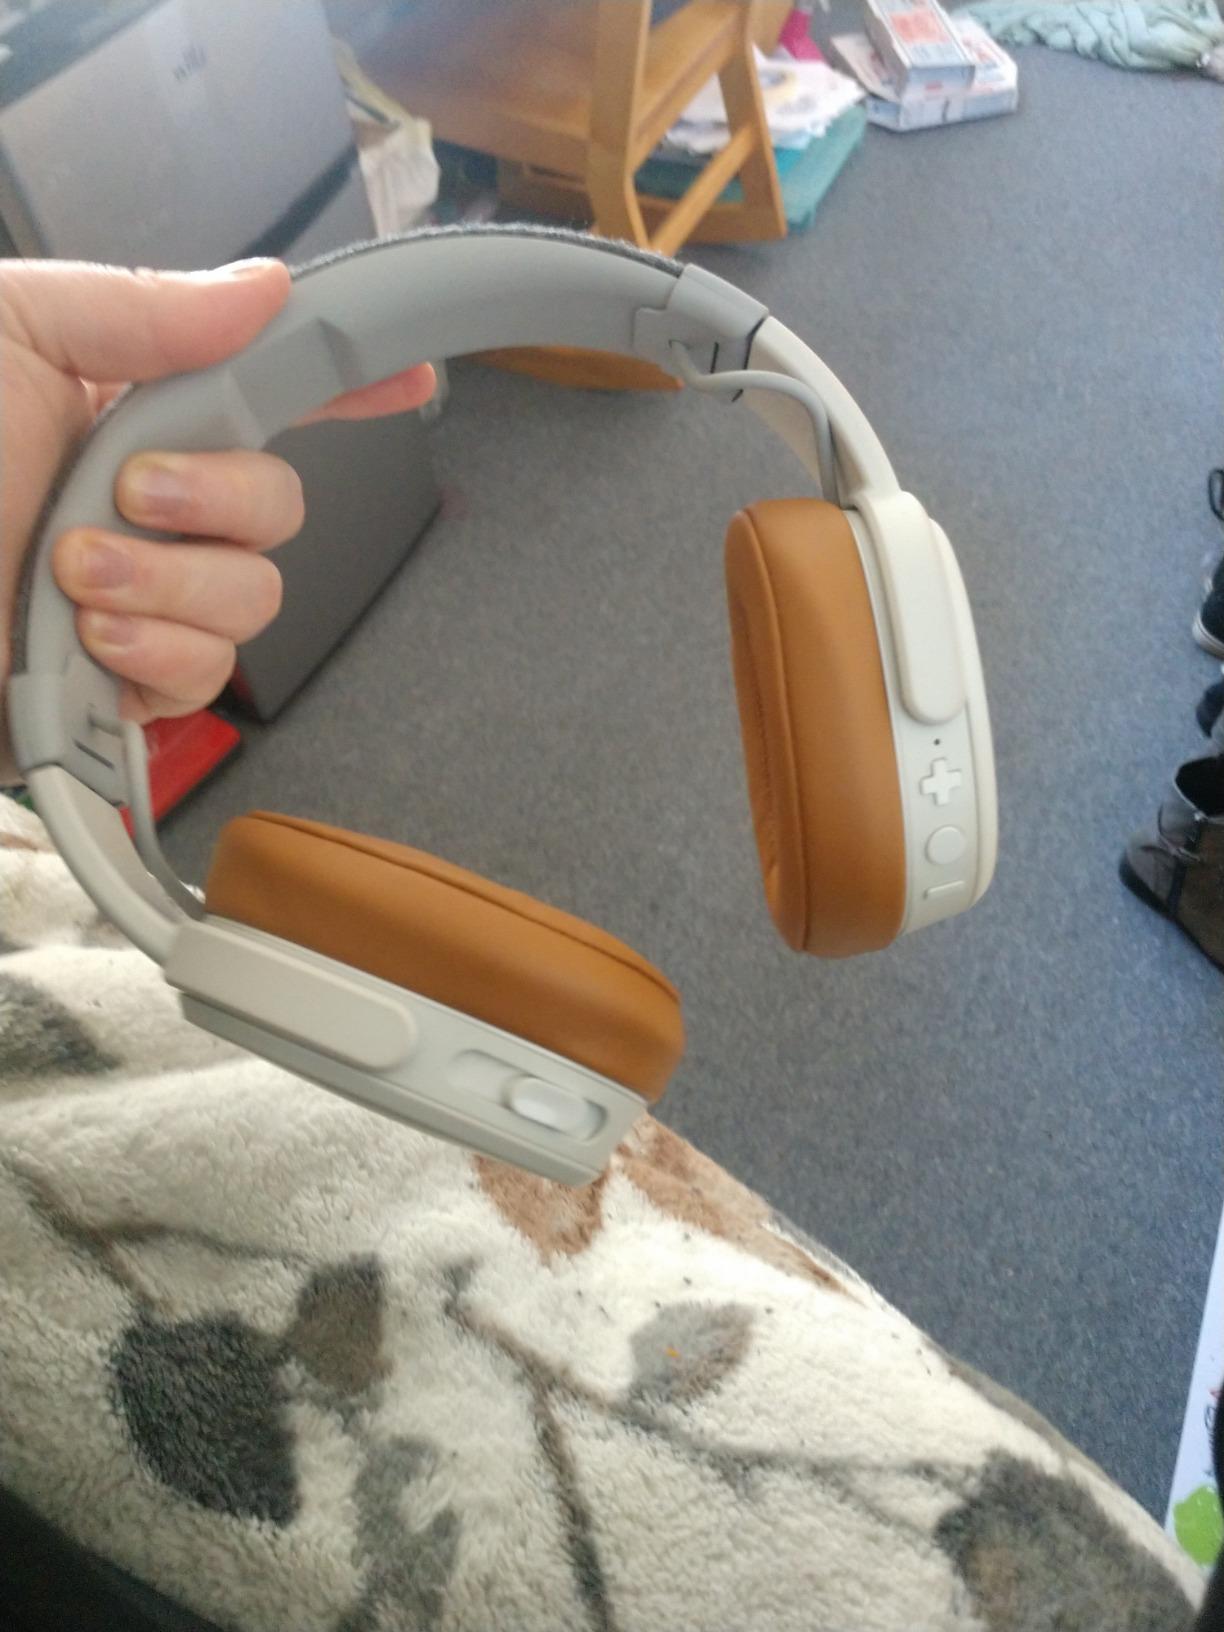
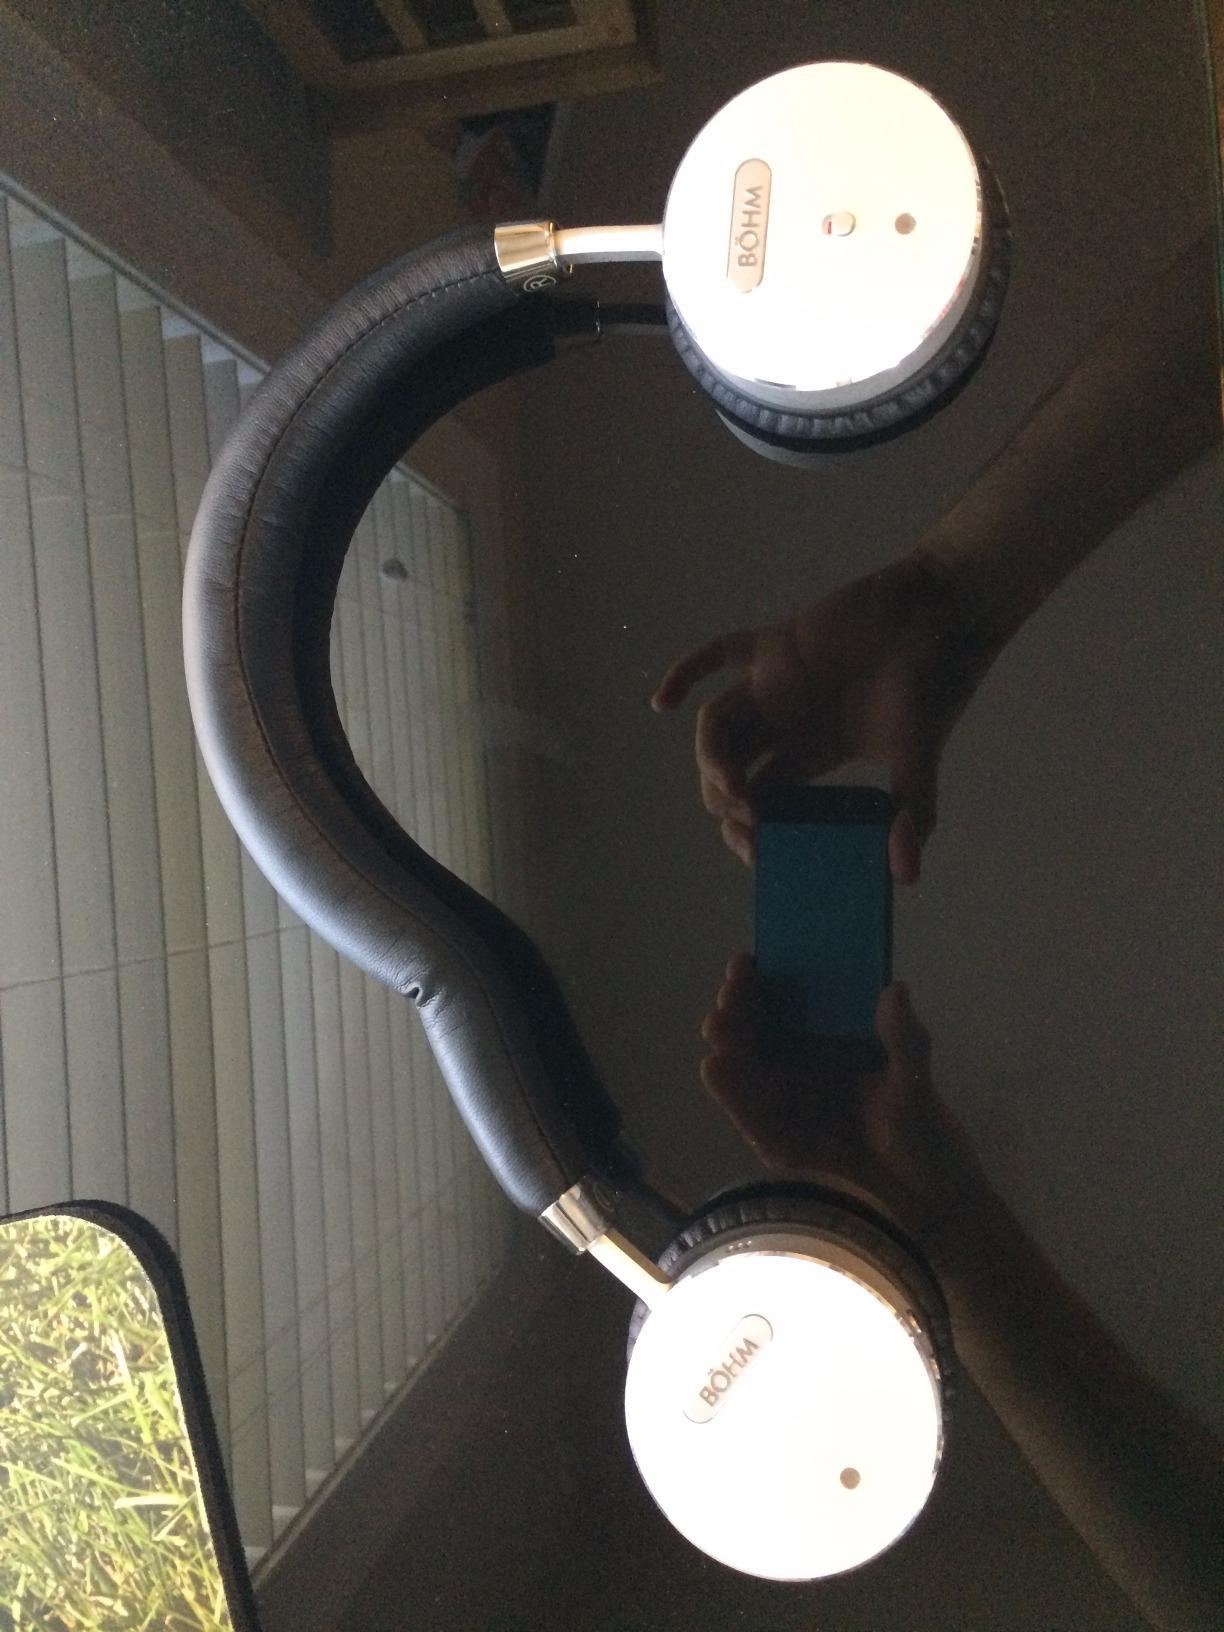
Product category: headphones
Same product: no